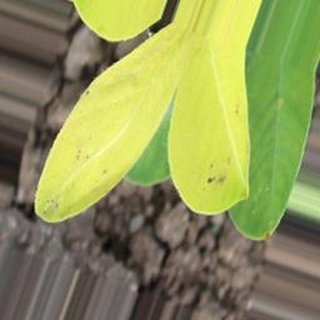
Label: groundnut_nutrition_deficiency